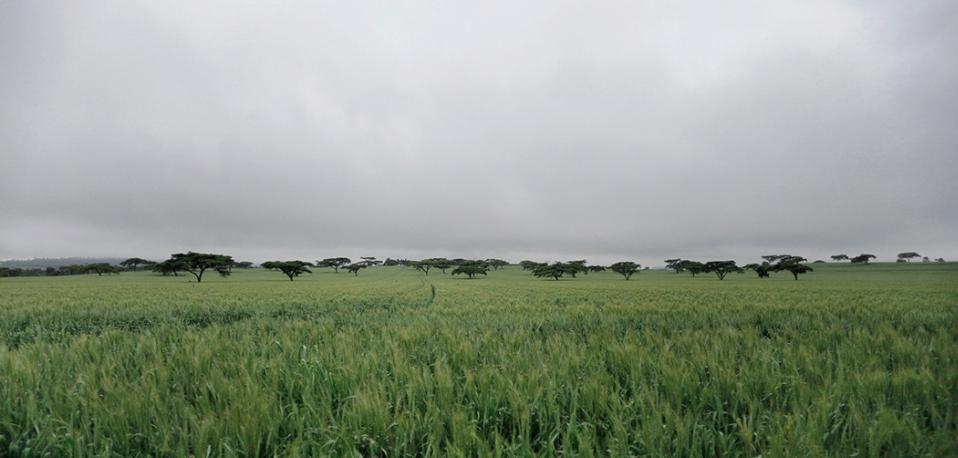
Kifungashio kimoja cha mbegu chenye rangi ya dhahabu na kijani, ikiwa na picha ya njegere zilizokomaa vizuri, ikiashiria ubora wa mbegu hizi. Juu ya kifungashio kuna maandishi yanayoitambulisha hii mbegu, ikiwa ni alama ya kuaminika katika kilimo cha mbegu bora.